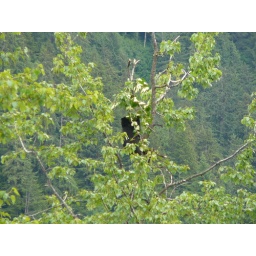
Young black bear having lunch in a tree near Mendenhall Glacier